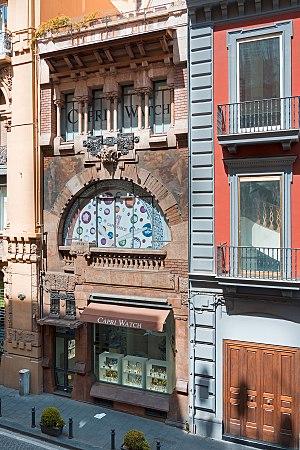
La boutique Lotto Zero est un bâtiment commercial de Naples de style Art nouveau situé via Filangieri.